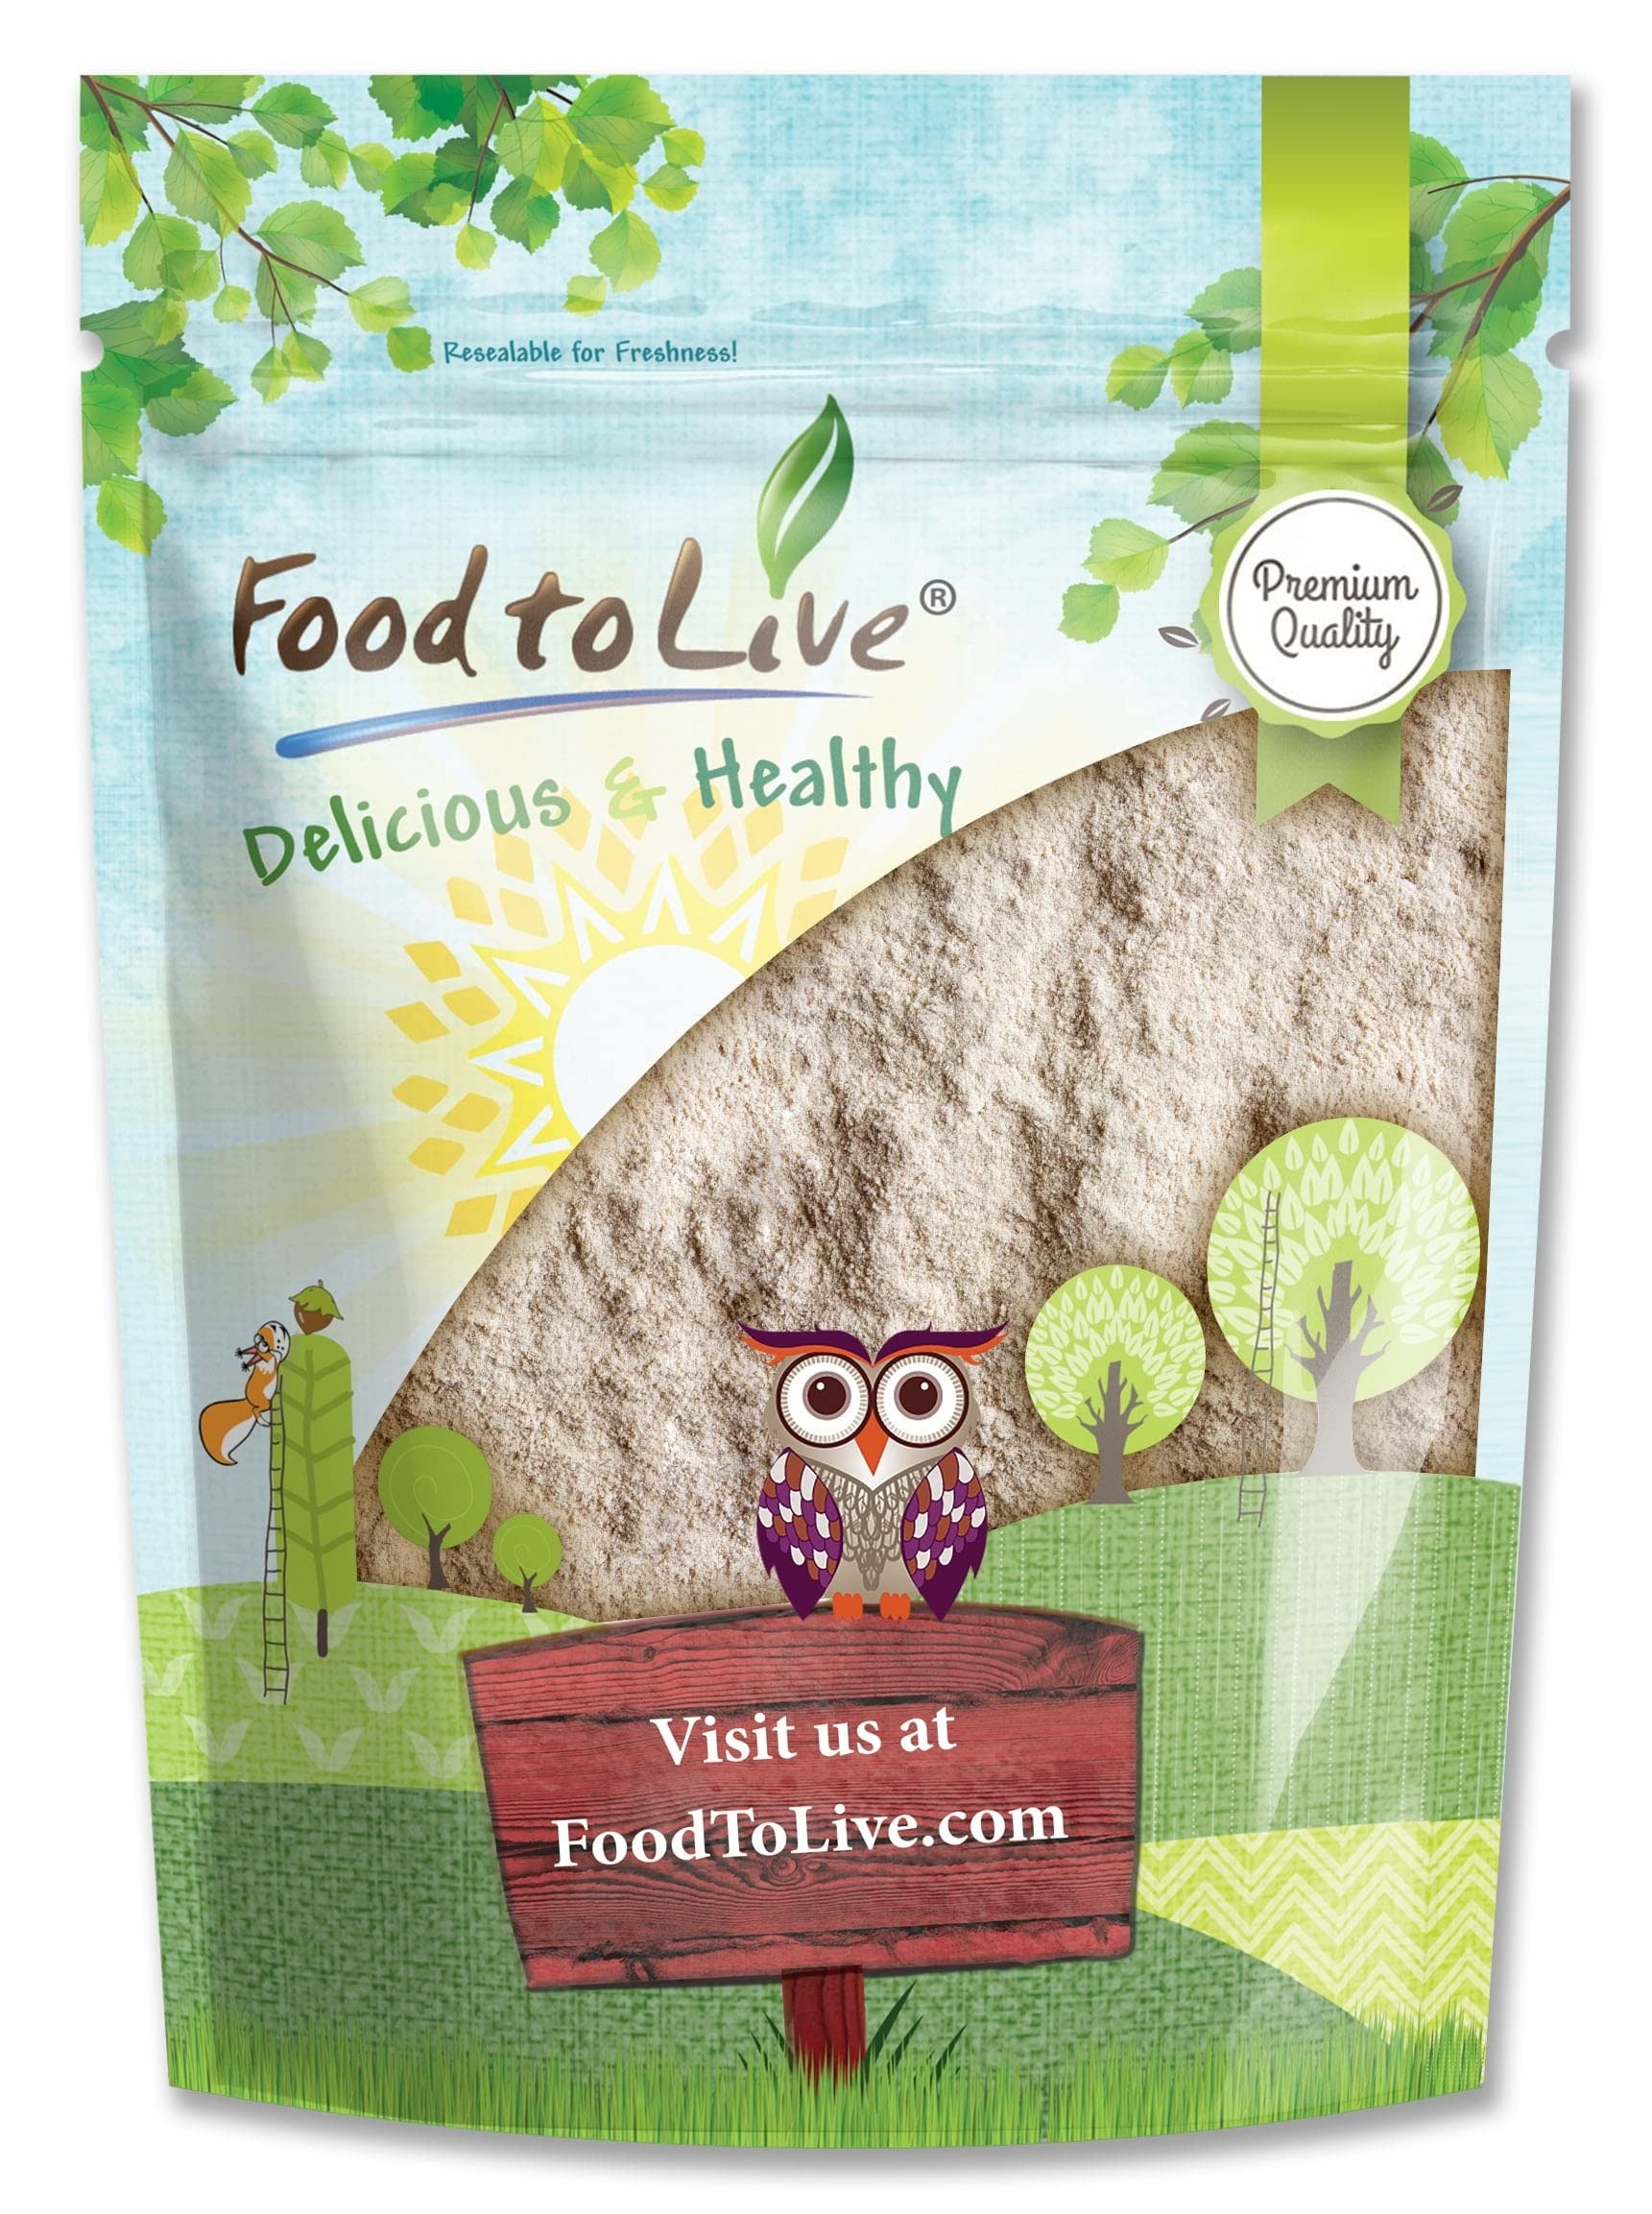
Item Name: Food to Live Barley Flour, 4 Pounds – Fine Powder, Kosher, Vegan, Bulk. Rich in Fiber. Wheat Flour Alternative. Great for Baking. Product of the USA.
Bullet Point 1: ✔️DELICIOUS FLOUR: Whole-Grain Barley Flour has a delightfully nutty and slightly-sweet flavor that will enhance your dishes.
Bullet Point 2: ✔️RICH IN NUTRIENTS: Barley is a nutritionally-rich grain, and barley flour also contains a lot of essential vitamins and minerals, including B vitamins, iron, and zinc.
Bullet Point 3: ✔️GREAT SOURCE OF FIBER: Barley Flour contains about three times more fiber compared to white wheat flour.
Bullet Point 4: ✔️EASY TO USE: You can use Finely Ground Barley Flour on its own or in flour mixes.
Bullet Point 5: ✔️VERSATILE FOR BAKING: As it contains a small amount of gluten, Barley Flour great for cookies, muffins, and shortbread.
Product Description: You can easily make your baked goods more nutritious and delicious by adding some Barley Flour. Whole-Grain Barley Flour provides you with all the benefits of this incredible grain. It also contains some gluten. Therefore, you can use this flour on its own and not only in mixes since gluten helps the dough rise. <br> <br> Food To Live Barley Flour is finely ground. It’s made from hulled barley using stone-grinding to minimize the loss of nutrients. By default, barley flour contains almost three times as much fiber as wheat flour. <br> <br> Barley is also more nutritious than wheat. Therefore, this flour contains more essential minerals (iron and zinc) and B vitamins. The taste of whole-grain barley flour is also different. Whereas white wheat flour is almost tasteless, barley flour is mildly sweet and nutty. Therefore, by using it in a recipe, you enhance its taste even without any additional flavorings. <br> <br> <br> Finely Ground Barley Flour Uses and Storage Guide <br> <br> Barley Flour contains some gluten, but only a little of it. Gluten is the ingredient that makes yeast rise and stretch. So this flour is best used in recipes where you don’t need the dough to rise. <br> <br> For example, it’s the right choice for muffins, cookies, and flatbreads. You can also use it to make delicious and nutritious pancakes for breakfast. <br> <br> If you want to add the benefits of barley to your bread or even pie crust, you can mix whole-grain barley flour with all-purpose flour. <br> <br> Barley flour stores for about four months and needs to stay in a cool and dry place. Always keep it in a sealed airtight container. Double-check the seal after every use. <br> <br> If you want to extend the shelf life of the flour, keep it in the freezer. But make sure that the container you use is 100% airtight. Otherwise, the flour will soak up moisture from the air.
Value: 64.0
Unit: Ounce

Price: 22.99